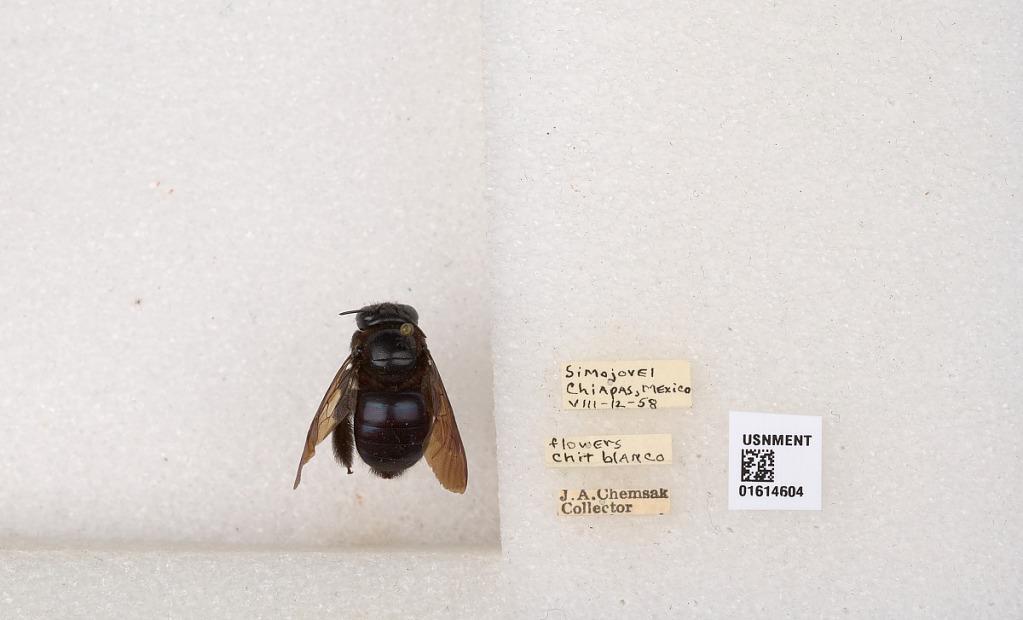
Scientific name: Xylocopa (Schonnherria) micans evansi Hurd & Moure
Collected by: J. Chemsak
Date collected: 1958-8-12
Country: Mexico
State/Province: Chiapas
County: Simojovel
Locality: Simojovel